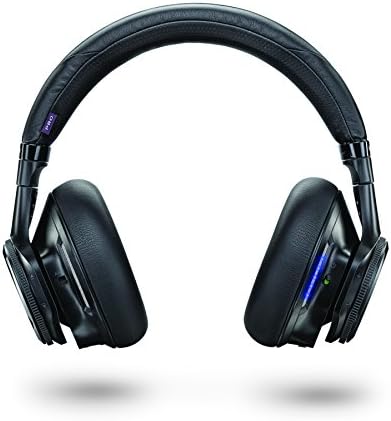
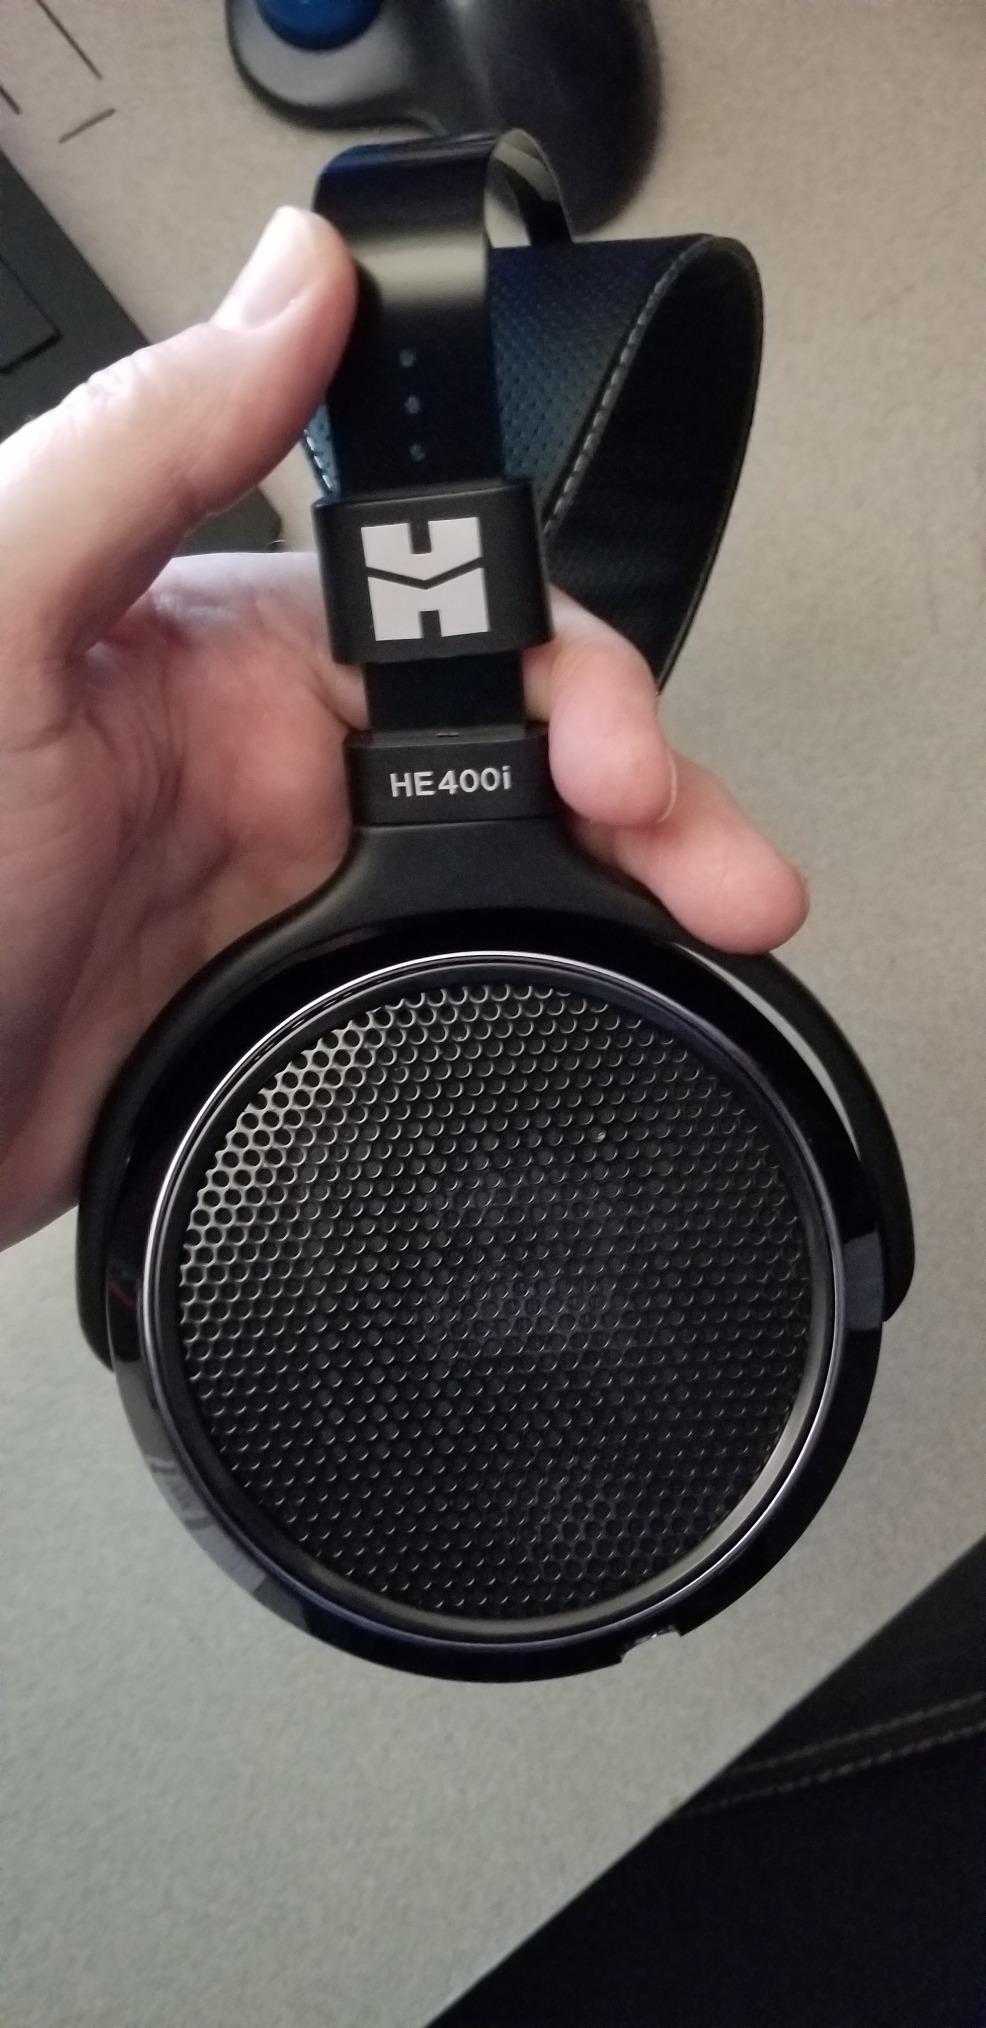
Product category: headphones
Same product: no